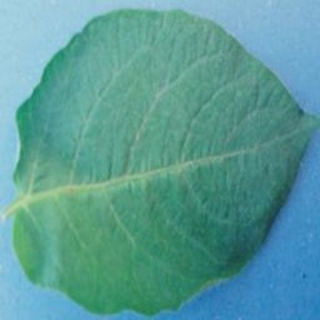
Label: healthy_potato